Ninnis Glacier

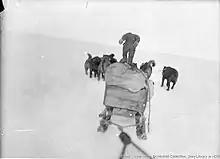
Australian expedition

Ninnis Glacier is a large, heavily hummocked and crevassed glacier descending steeply from the high interior to the sea in a broad valley, on George V Coast in Antarctica. It was discovered by the Australasian Antarctic Expedition (1911–14) under Douglas Mawson, who named it for Lieutenant B. E. S. Ninnis, who lost his life on the far east sledge journey of the expedition on 14 December 1912 through falling into the Black Crevasse in the glacier.